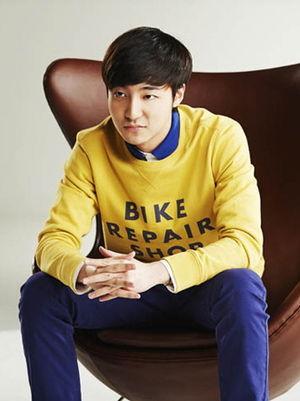
Kim Sang-woo, mieux connu sous le nom de Roy Kim, est un auteur-compositeur-interprète et animateur de radio sud-coréen. Il a entamé sa carrière dans la chanson après sa victoire dans Superstar K4, diffusé sur Mnet. Kim, qui est en licence à l'Université de Georgetown, qui étudiait initialement les sciences de gestion, a plus tard annoncé se réorienter dans la sociologie.